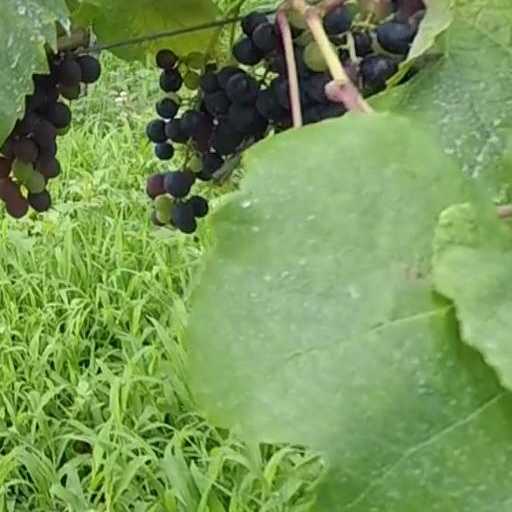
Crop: grape